Trot

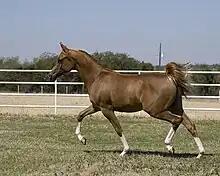
The trot

The trot is a two-beat diagonal horse gait where the diagonal pairs of legs move forward at the same time with a moment of suspension between each beat. It has a wide variation in possible speeds, but averages about . A very slow trot is sometimes referred to as a jog. An extremely fast trot has no special name, but in harness racing, the trot of a Standardbred is faster than the gallop of the average non-racehorse, and has been clocked at over .